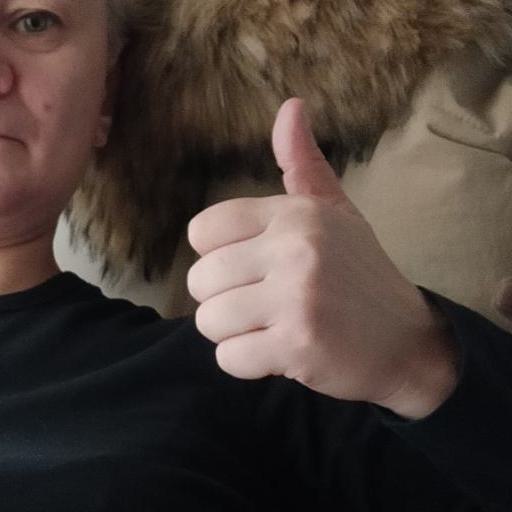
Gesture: like